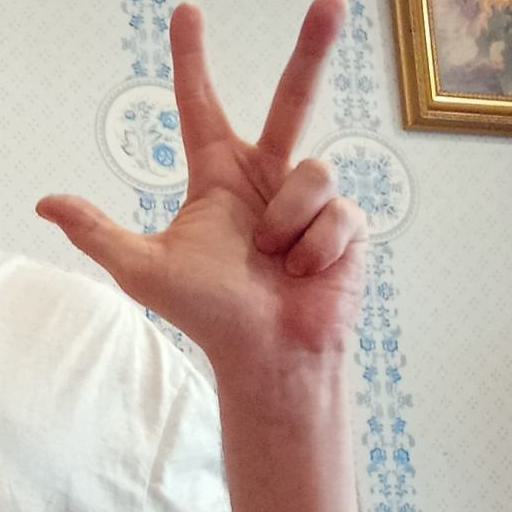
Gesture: three2